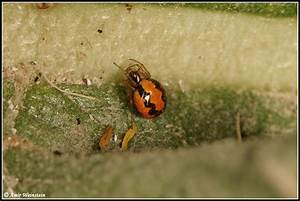
Label: spider